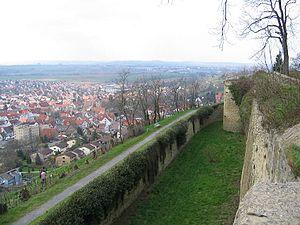
Asperg est une ville d'Allemagne dans l'arrondissement de Ludwigsbourg, dans le land de Bade-Wurtemberg. Elle est située 15 km au nord de Stuttgart et à 4 km à l'ouest de Ludwigsbourg. La forteresse d'Hohenasperg qui domine la ville servit de prison, le poète Friedrich von Schiller et l'économiste Friedrich List y furent enfermés. Elle compte 12 955 habitants.